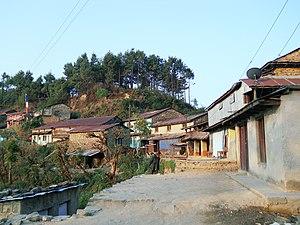
Helumbu est un comité de développement villageois du Népal situé dans le district de Sindhulpalchok. Au recensement de 2011, il comptait 2 564 habitants.